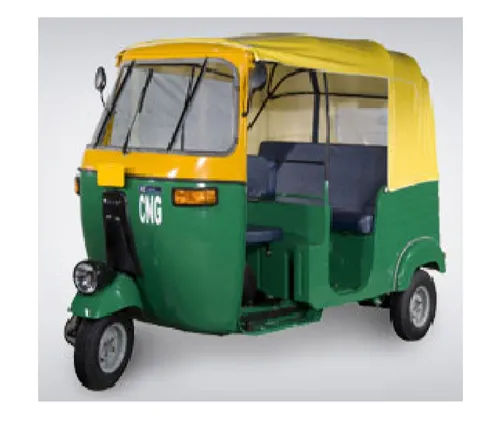
Vehicle type: Auto Rickshaws